Vulva

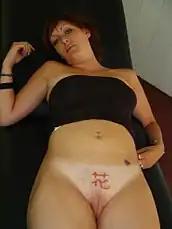
Derived from traditional symbols, Hanabira scarification is intended to decorate the pubic area

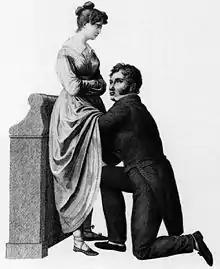
An 1822 illustration of a gynaecological examination

Several forms of genital piercings can be made in the vulva, and include the Christina, Princess Albertina, Isabella, Nefertiti, fourchette, and labia piercings. Piercings are usually performed for aesthetic purposes, but some forms like the clitoral hood piercing (or rarely glans piercing) might also enhance pleasure during sex. Though they are common in traditional cultures, intimate piercings are a fairly recent trend in Western society. Other forms of permanent modifications of the vulva for cultural, decorative or aesthetic reasons are genital tattoos or scarification (so-called "Hanabira").